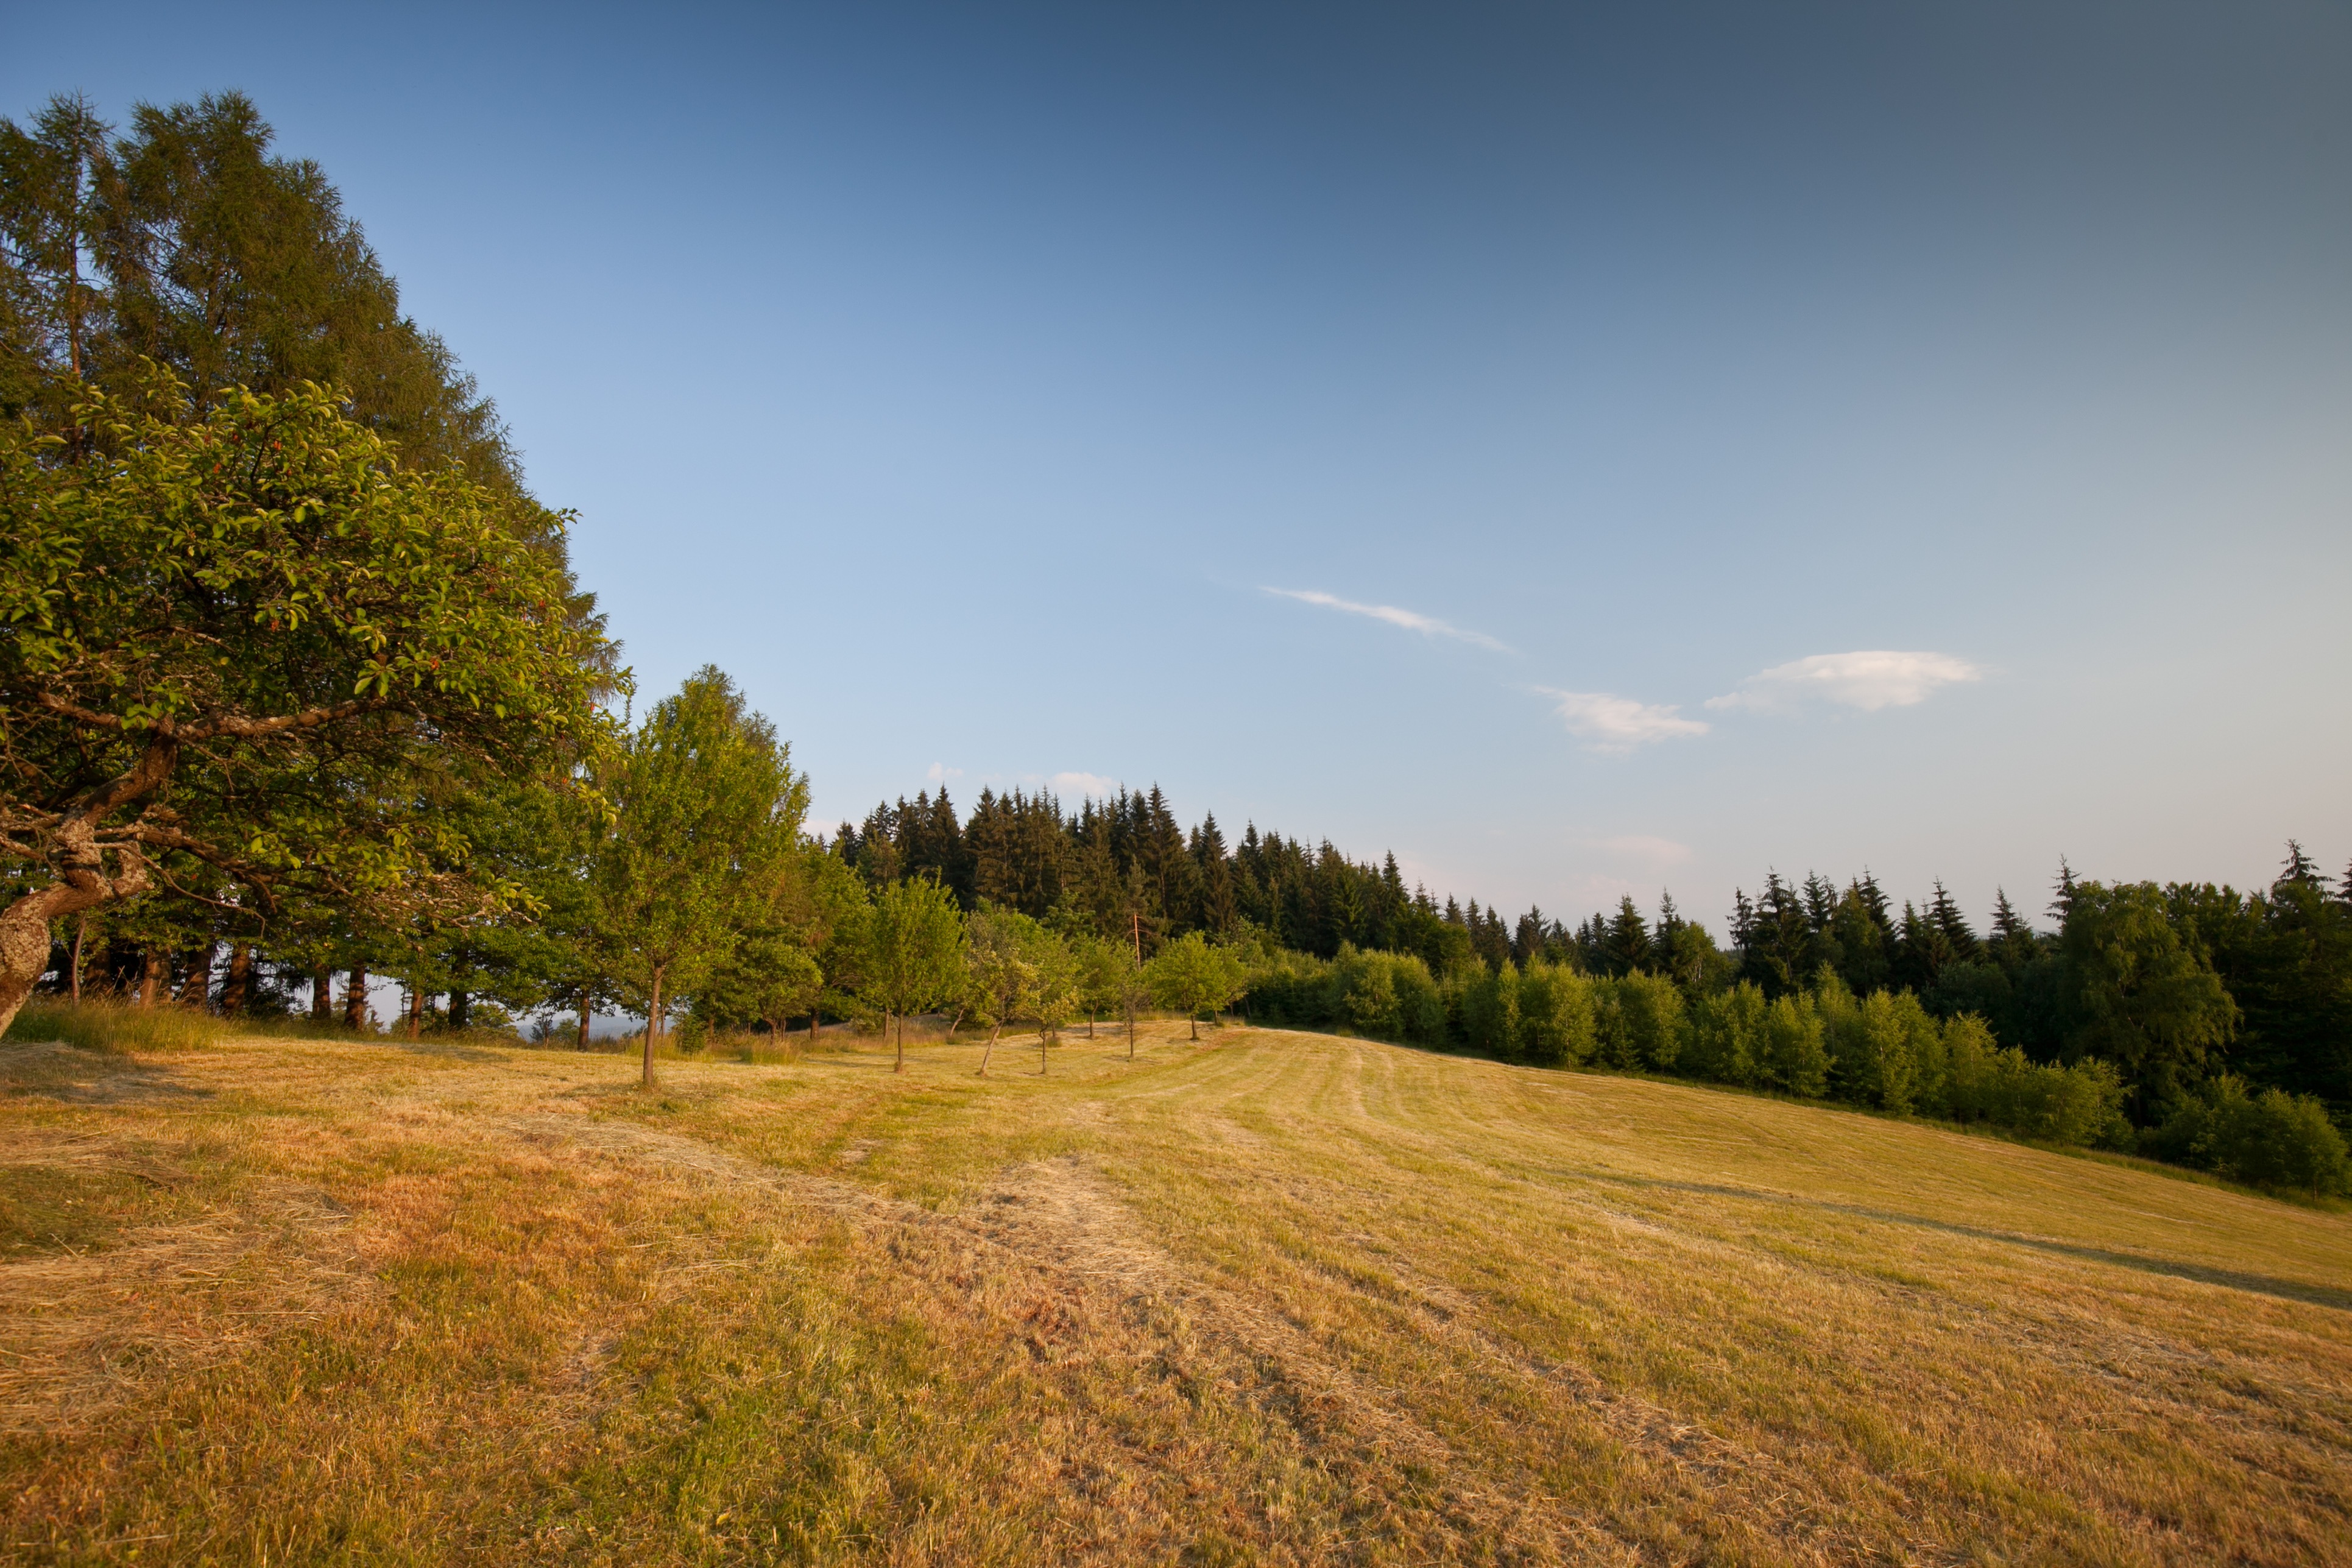
landscape, tree, nature, path, grass, horizon, cloud, sky, field, farm, meadow, prairie, sunlight, morning, leaf, hill, evening, pasture, autumn, plain, grassland, rural area, grass family, computer wallpaper, land lot, ecoregion